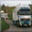
Label: truck